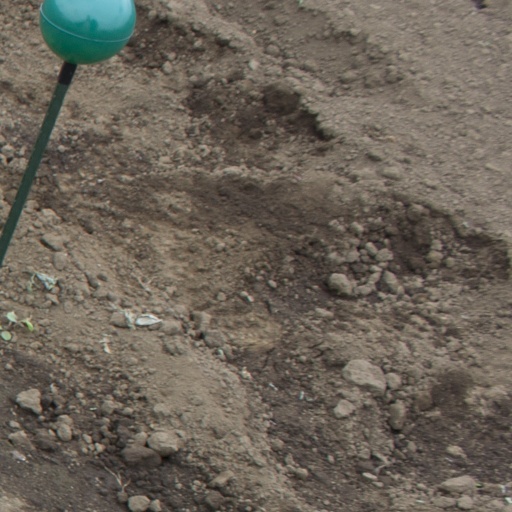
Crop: soybean